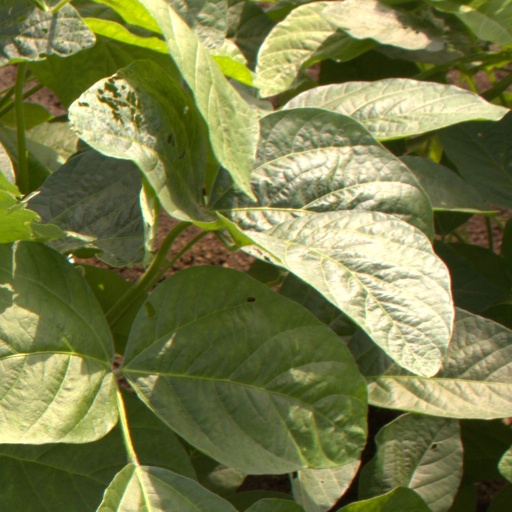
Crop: soybean